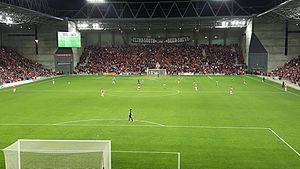
Le stade Yaakov-Turner, plus communément appelé le stade Turner, est un stade de football, situé à Beer-Sheva dans le sud d'Israël. Le stade est utilisé par le club de l'Hapoël Beer-Sheva. Cet équipement d'une capacité de 16 126 places remplace l'ancien stade Vasermil, et la tribune sud porte le nom d'Arthur Vasermil. Il porte le nom de l'ancien maire de la ville, Yaakov Turner.